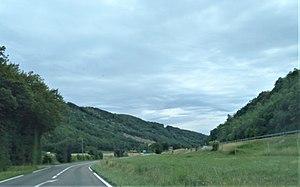
Trouée de Colombe depuis Oyeu en Juillet 2019
Oyeu est une commune française située dans le département de l'Isère, en région Auvergne-Rhône-Alpes.
Colombe est une commune française située dans le département de l'Isère en région Auvergne-Rhône-Alpes.
Apprieu est une commune française située dans le département de l'Isère en région Auvergne-Rhône-Alpes.